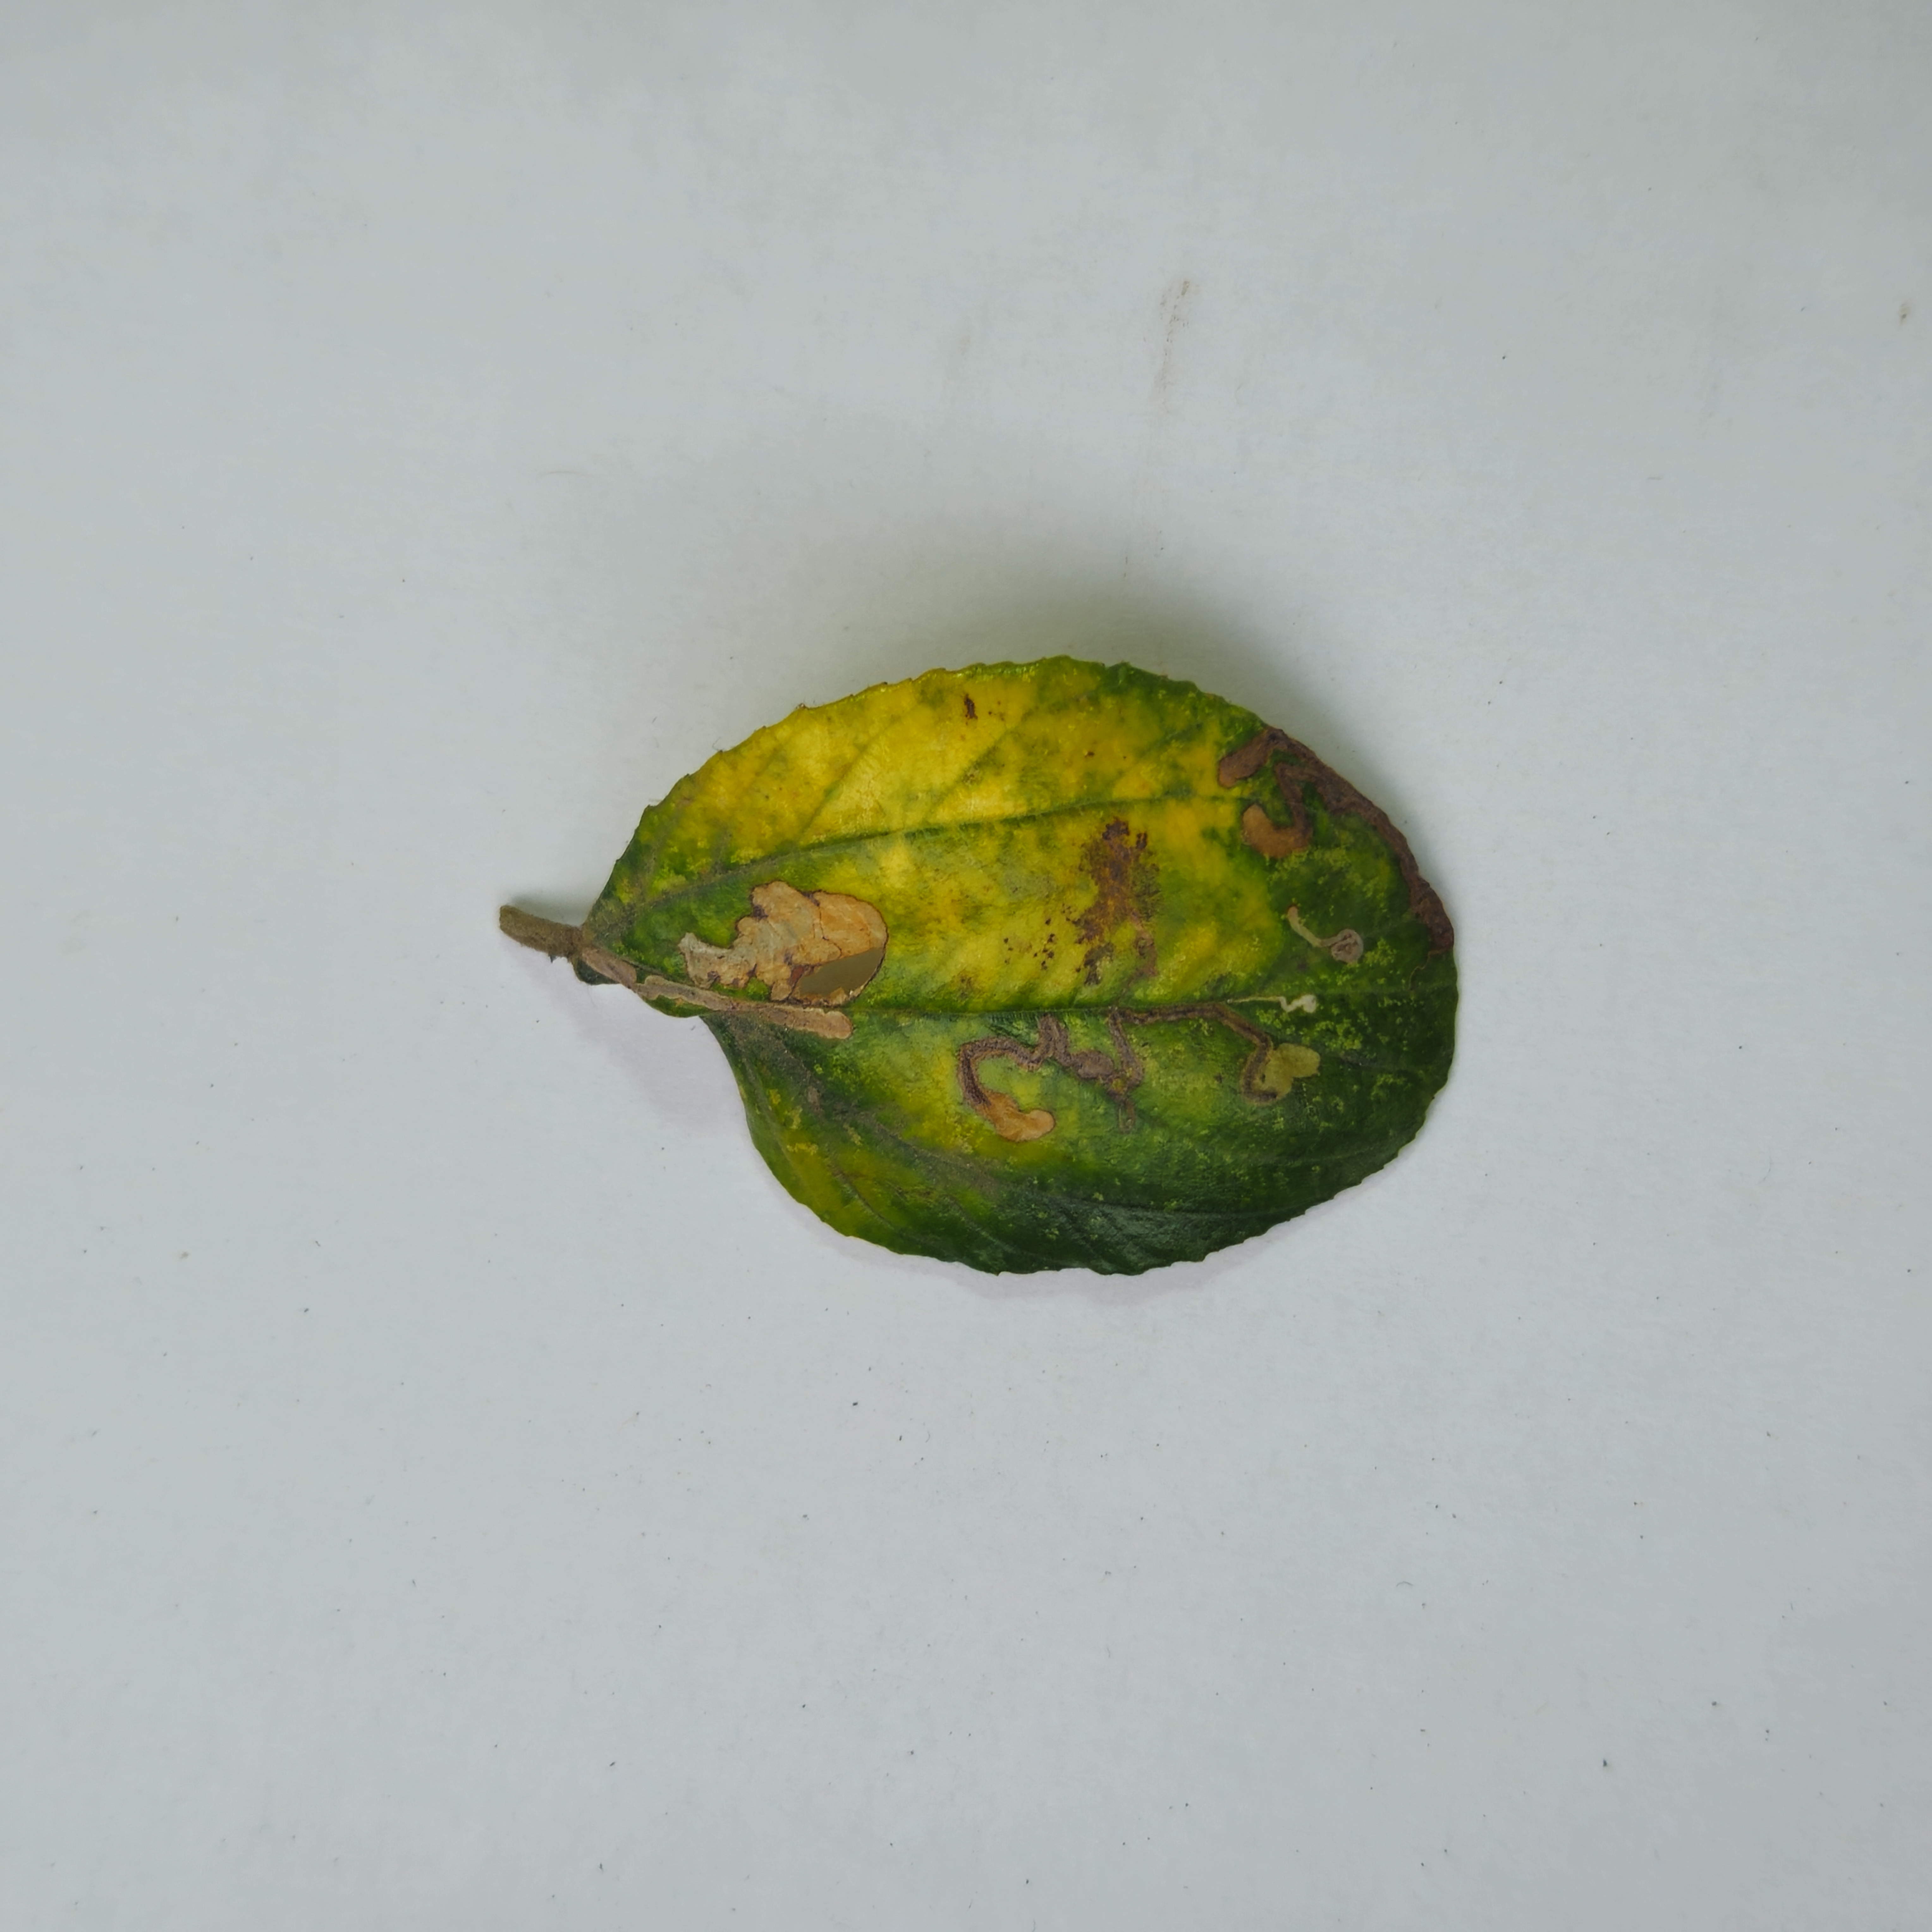
Label: Yellow